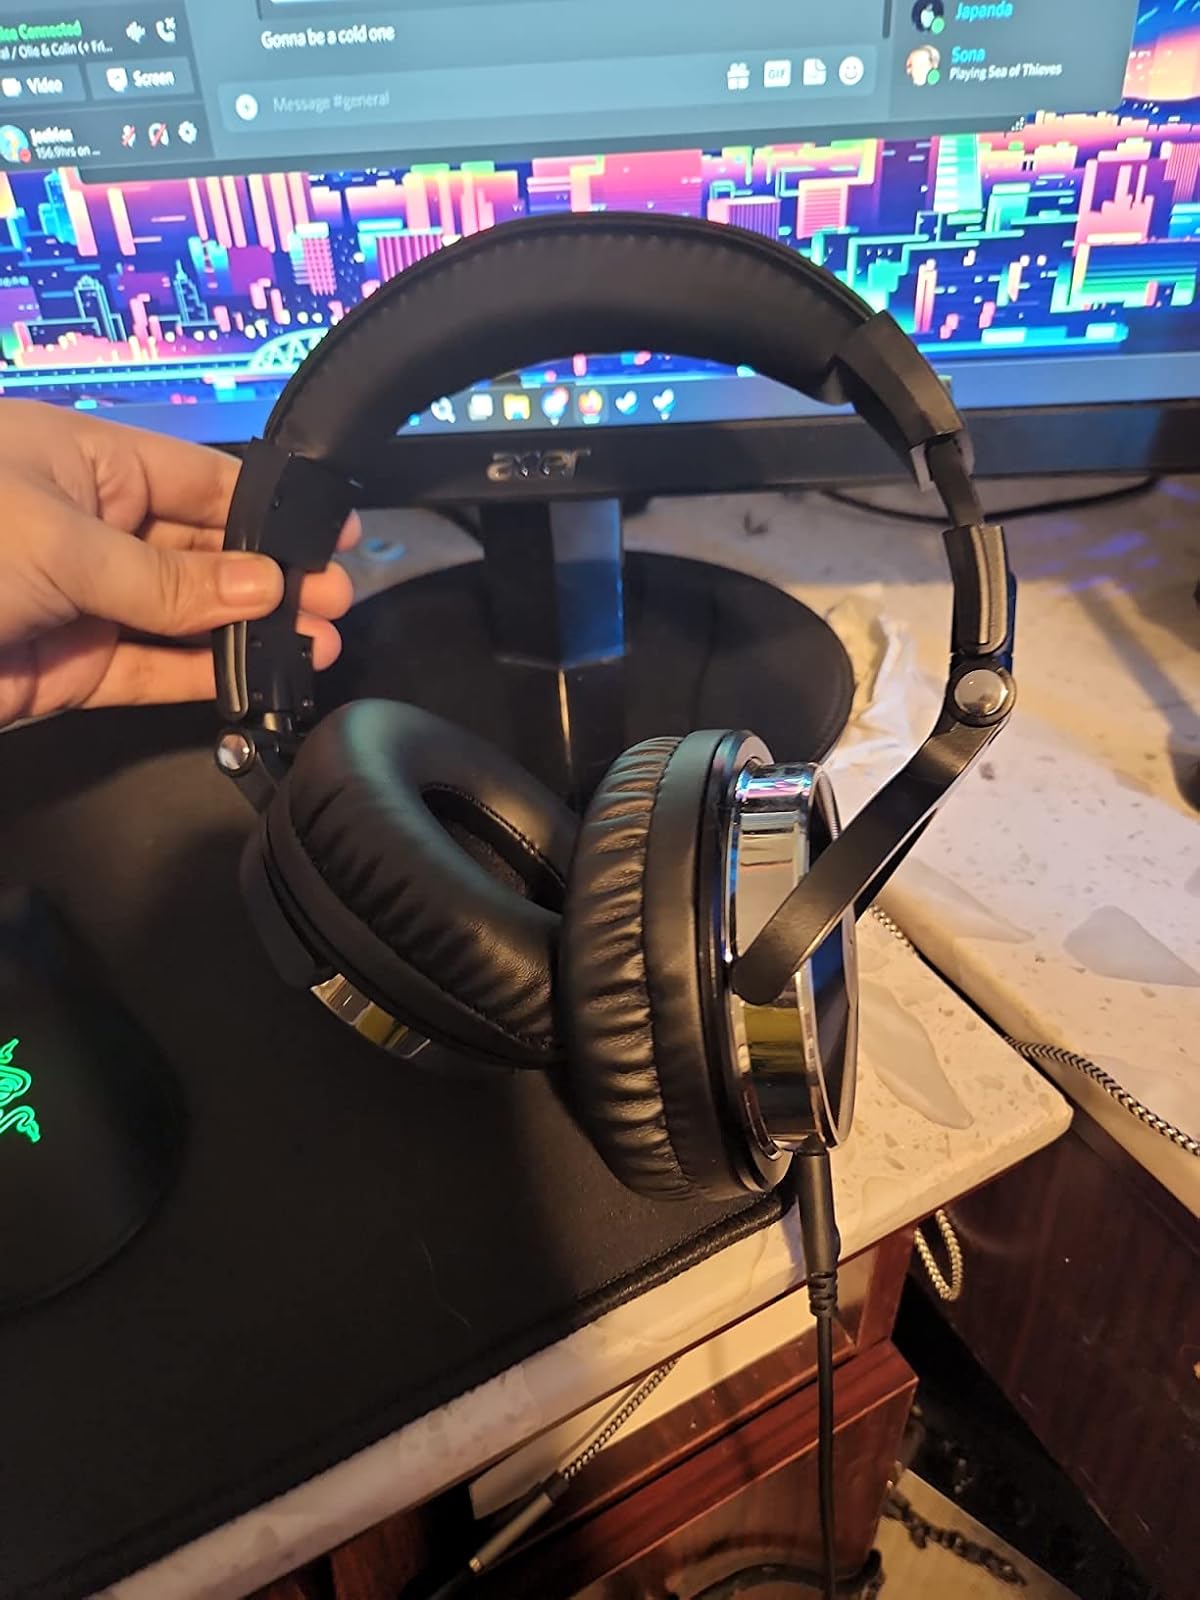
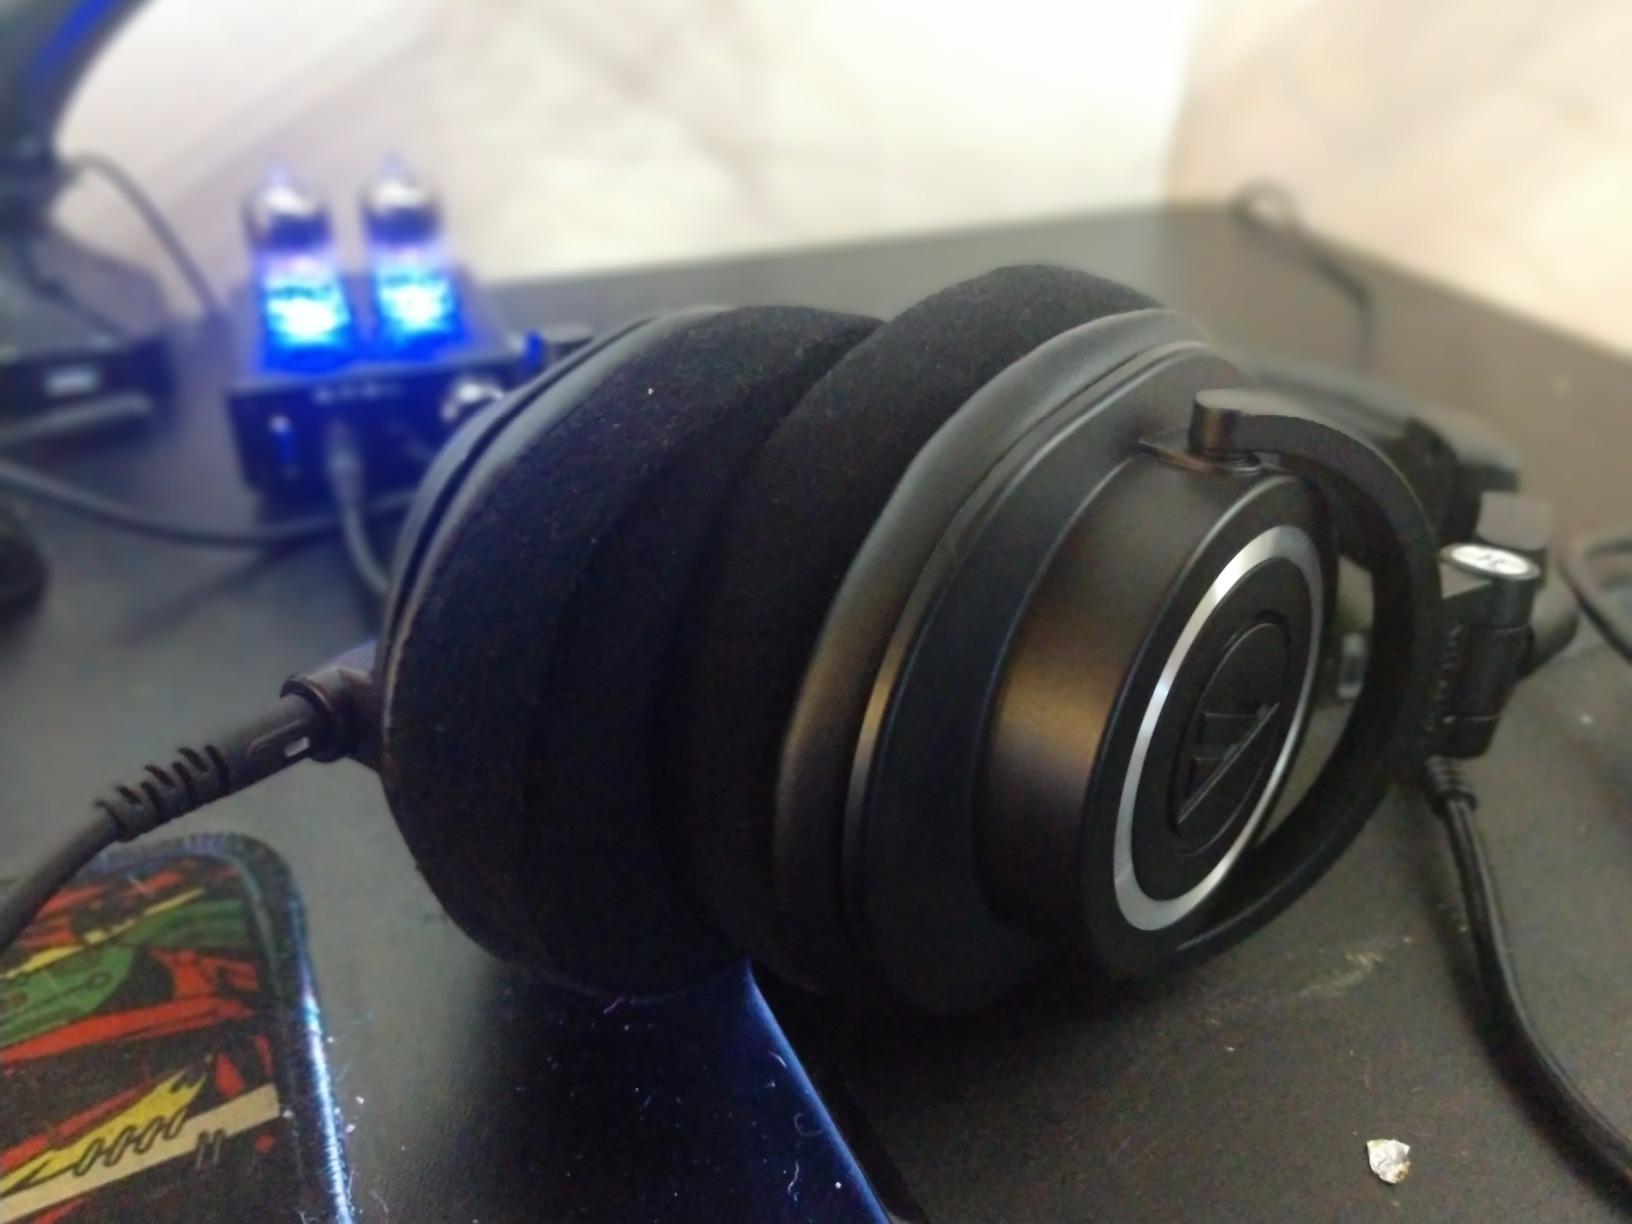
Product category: headphones
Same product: no